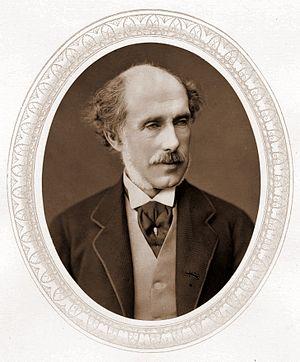
William Francis Cowper-Temple, 1ᵉʳ baron Mount Temple PC, connu sous le nom de William Cowper avant 1869 et comme William Cowper-Temple entre 1869 et 1880, est un homme d'État libéral britannique.
Le secrétaire d'État à la Santé est le membre du cabinet chargé de diriger le département de la Santé.
Le secrétaire d'État à l'Éducation est le ministre en chef du Département de l'Éducation du Royaume-Uni. Depuis sa création en 1857, le poste a changé de nom plusieurs fois.